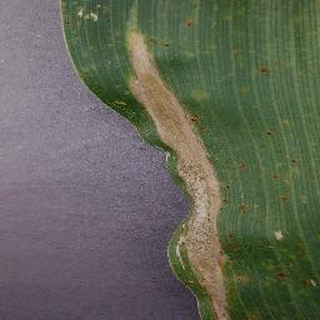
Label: corn_northern_leaf_blight